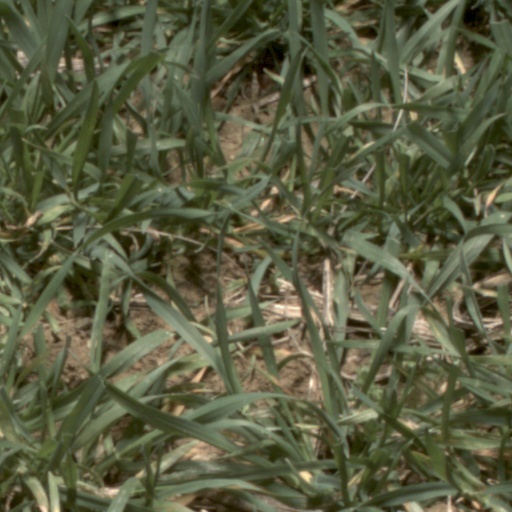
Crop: wheat